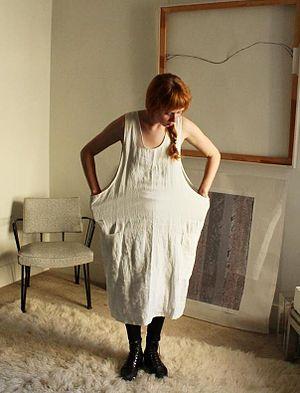
Holly Herndon, née en 1980, est une musicienne et compositrice américaine de musique électronique.